Samantha Martin

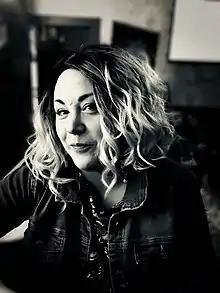
Samantha Martin in 2018 (photo by Renan Yildizdogan)

Samantha Martin (born May 27, 1983) is a Canadian singer and songwriter whose styles mix roots rock, blues, soul and gospel music with vocals.